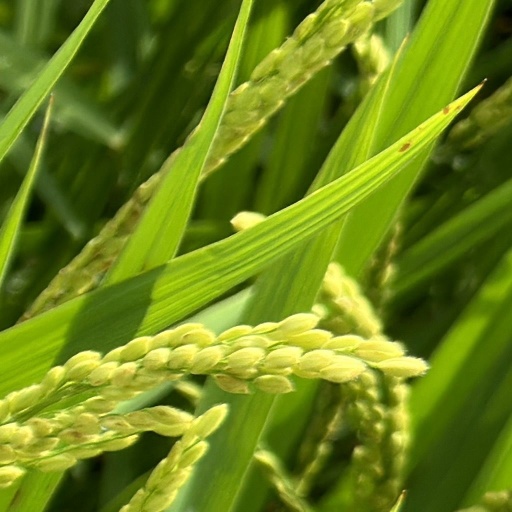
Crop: rice